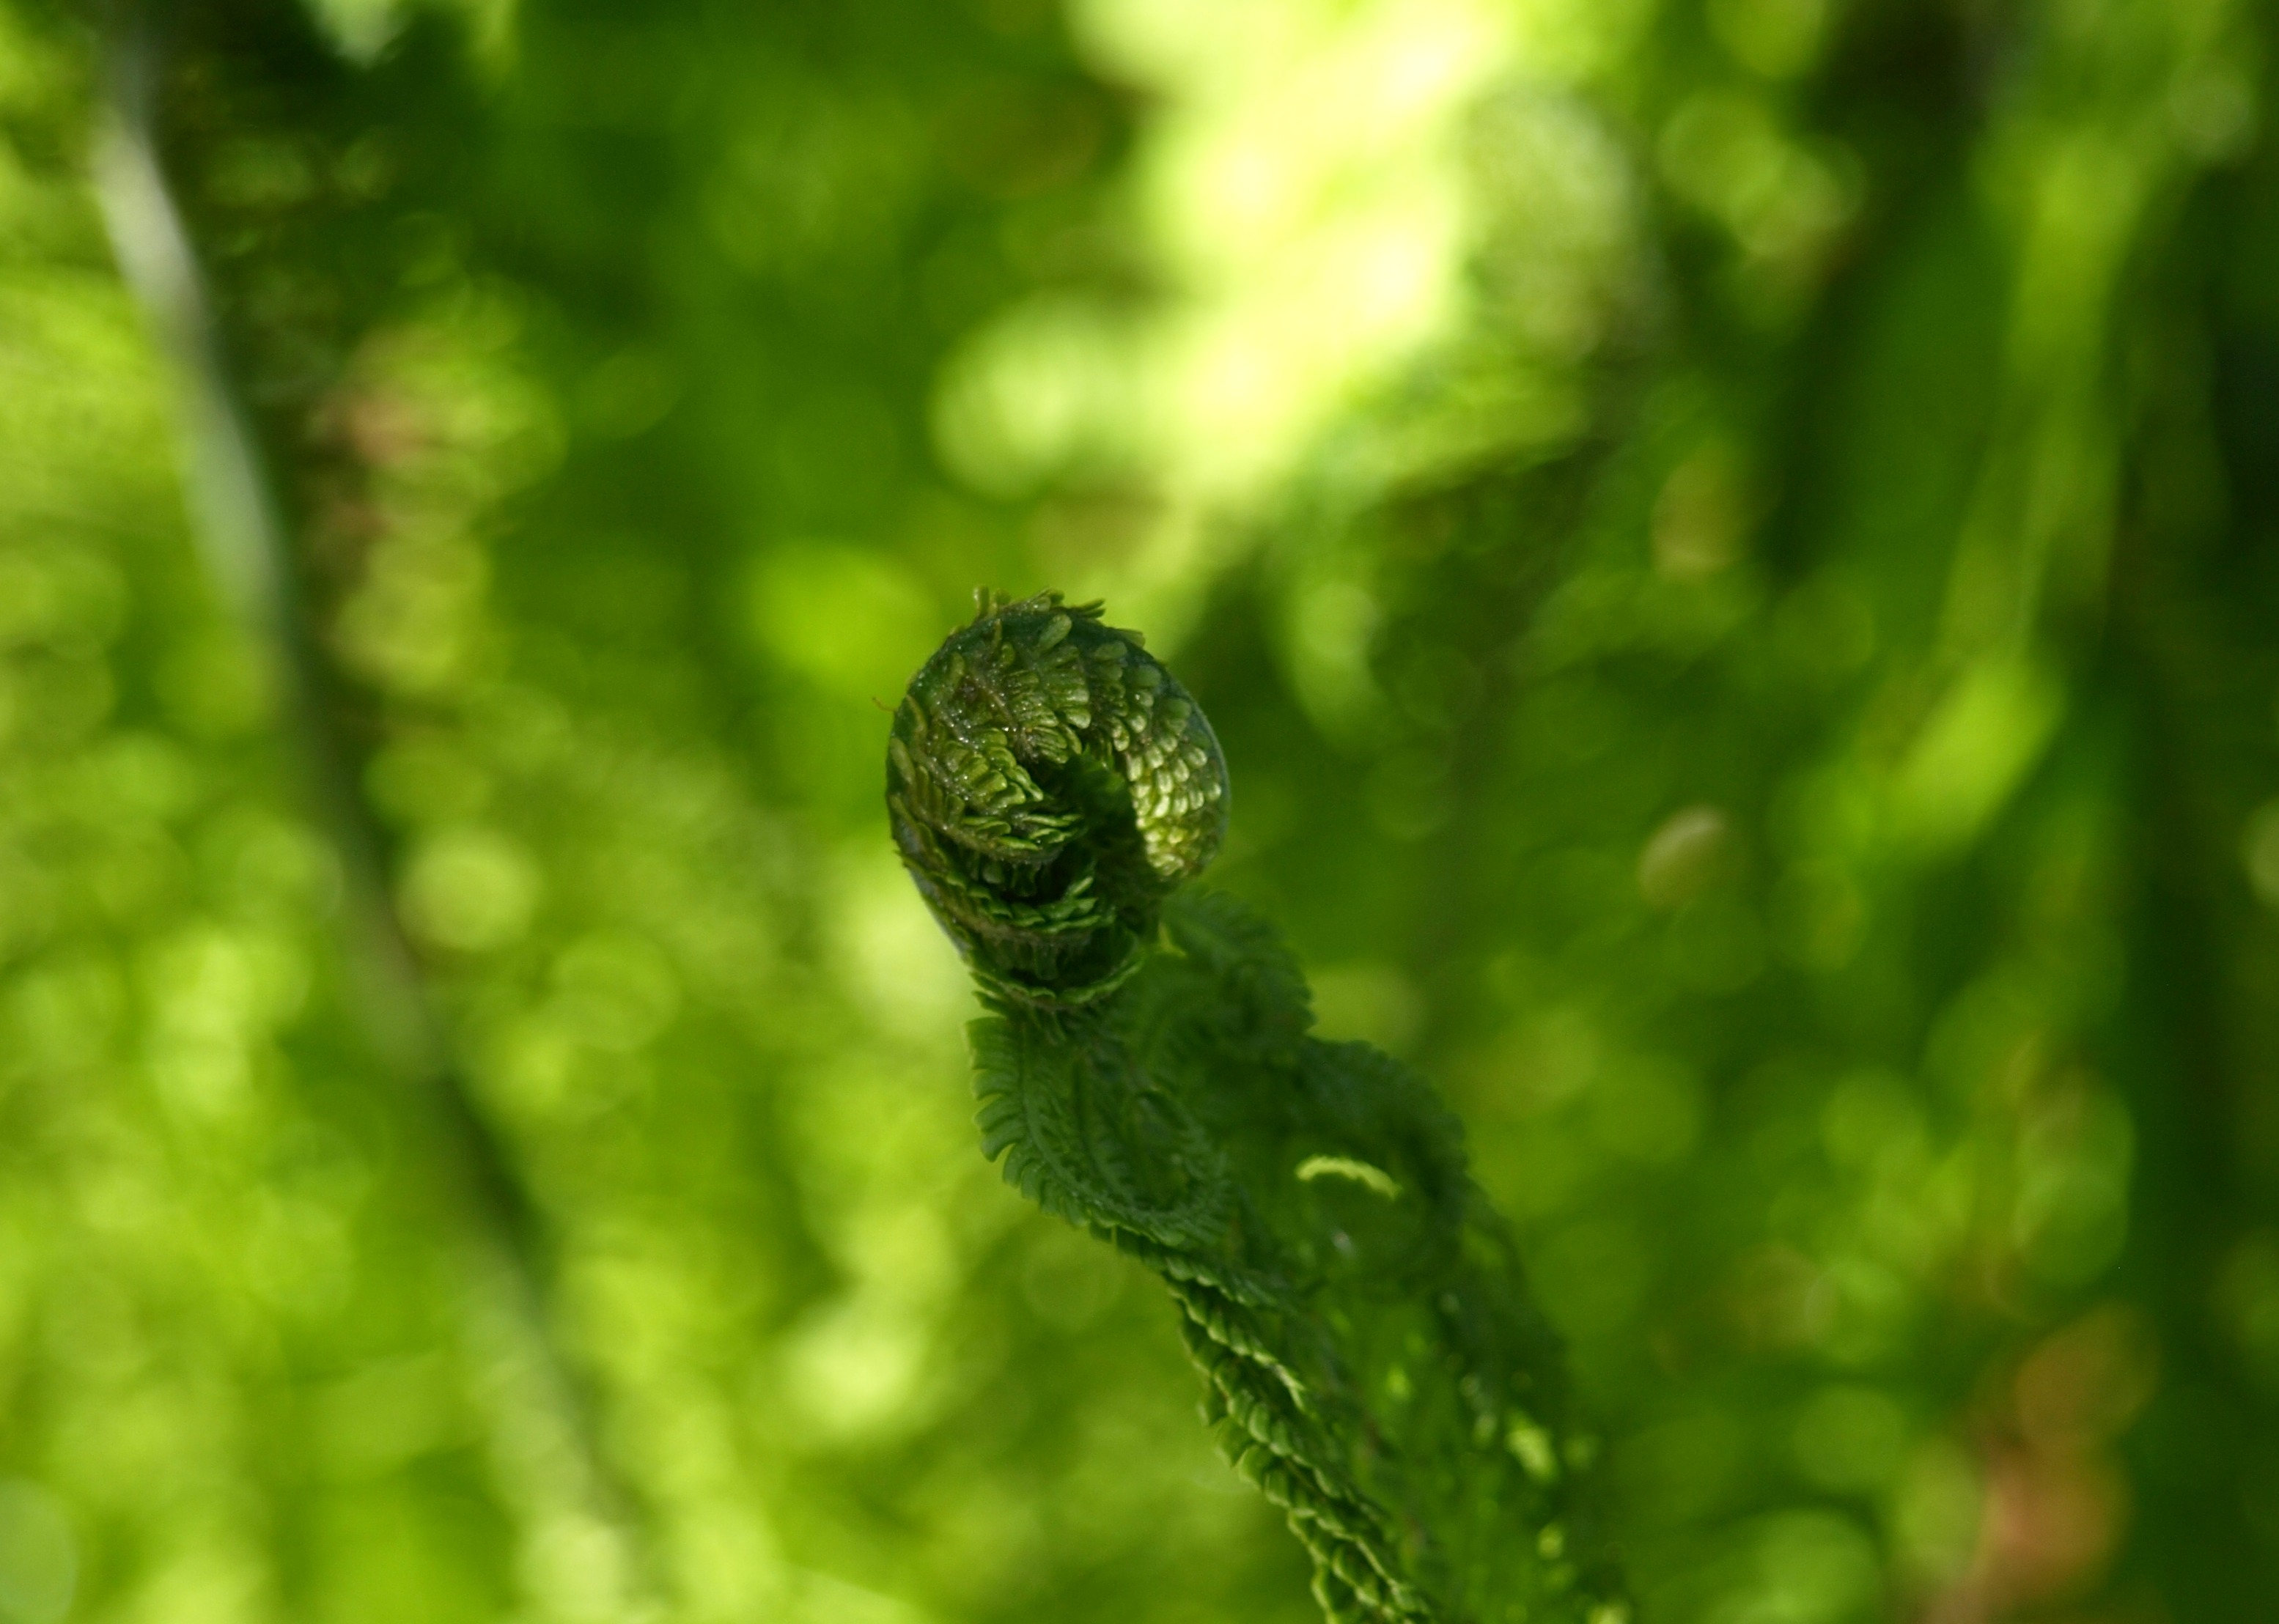
water, nature, forest, grass, dew, plant, photography, sunlight, leaf, flower, green, botany, flora, fauna, fern, close up, bud, moisture, macro photography, plant stem, land plant, ferns and horsetails